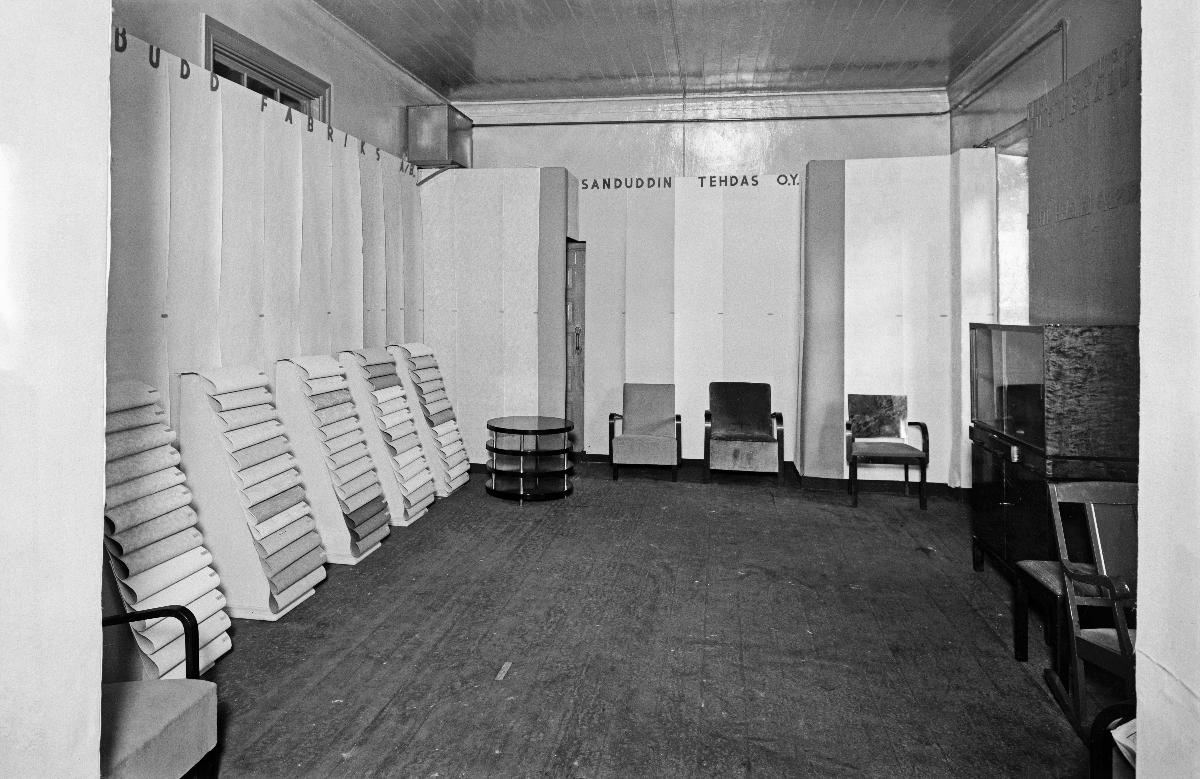
Pohjoismaiset rakennusmessut Helsingissä 1932
Nordiska byggnadsmässan i Helsingfors 1932; The Nordic Building Fair in Helsinki 1932
sisällön kuvaus: Pohjoismaiset rakennusmessut Helsingissä 1932. Näyttelyosasto. content description: The Nordic Building Fair in Helsinki 1932. A unit at the exposition. innehållsbeskrivning: Nordiska byggnadsmässan i Helsingfors 1932. En utställningsavdelning.
Kuvaaja: Sundström, Hugo, kuvaaja
Vuosi: 1932
Paikka: Suomi, Uusimaa, Helsinki
Aiheet: messut (tapahtumat); näyttelyt; arkkitehtuuri; sisustus (kokonaisuudet); HBL; trade fairs; exhibitions; architecture; construction; building; fairs; expos; expositions; interior decorations; mässor (evenemang); utställningar; arkitektur; byggnadsmässor; mässor; inredning